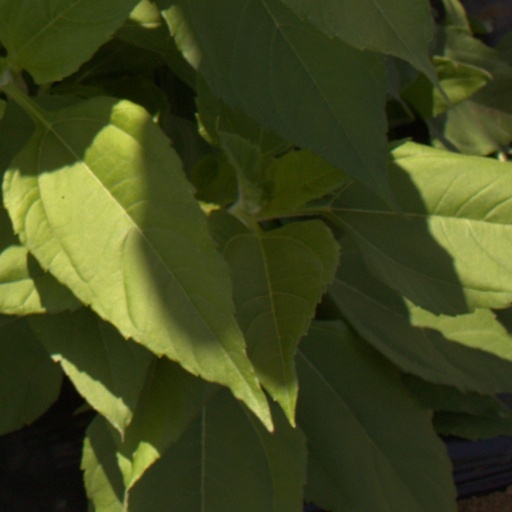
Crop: Jerusalem artichoke